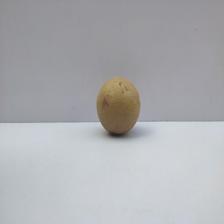
Size: Small